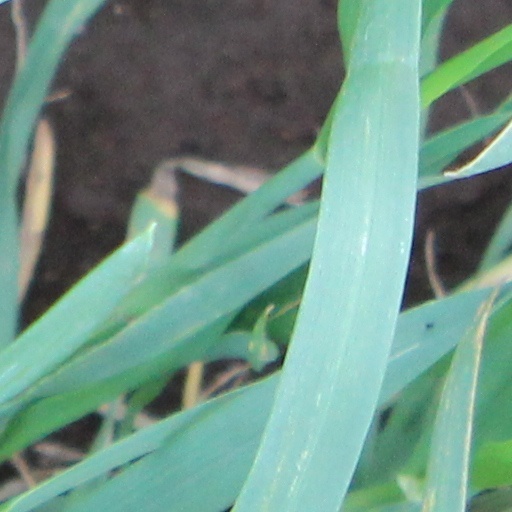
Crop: wheat